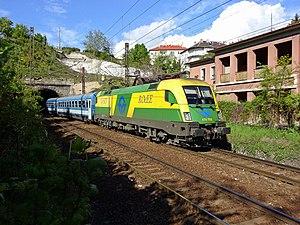
EuroSprinter est le nom d'une famille de locomotives électriques déclinant un principe modulaire adapté au marché européen par Siemens. Le nom de produit interne à Siemens est ES 64, où ES est l'abréviation de EuroSprinter et le nombre 64 indique la puissance de 6 400 kW.